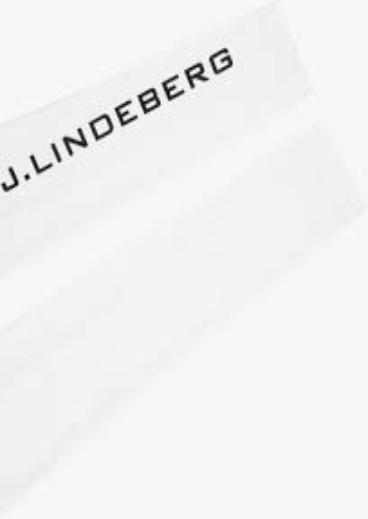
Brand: jlindeberg-1
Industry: Clothes